Black-figure pottery

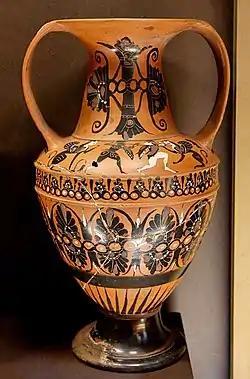
Fighting amazons on a Nikosthenes amphora by the potter Nikosthenes and Painter N, /510 BC, now in the Louvre, Paris

Acknowledging that vase painters in ancient Greece were regarded as craftsmen rather than artists, Exekias is nevertheless considered by today's art historians to be an accomplished artist whose work can be compared with "major" paintings (murals and panel paintings) of that period. His contemporaries apparently recognized this as well. The Berlin Collection of Classical Antiquities in the Altes Museum contains the remnants of a series of his votive tablets. The complete series probably had 16 individual panels. Placing such an order with a potter and vase painter is likely to be unique in antiquity and is evidence of the high reputation of this artist. The tablets show grieving for a dead Athenian woman as well as her lying in state and being transported to a gravesite. Exekias conveys both the grief and the dignity of the figures. One special feature, for example, is that the leader of the funeral procession turns his face to look at the viewer directly, so to speak. The depiction of the horses is also unique; they have individual temperaments and are not reduced to their function as noble animals, as is otherwise customary on vases.